K. K. Srinivasan

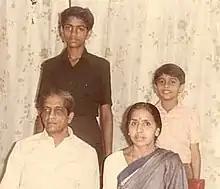
Srinivasan with his wife, Rathna, and two sons, Raja and Vivek

Kushalnagar Krishnaswamy Srinivasan (20 March 1925 – 10 July 2009) known as K. K. Srinivasan was an Indian radar officer who founded a pre-school for deaf children.